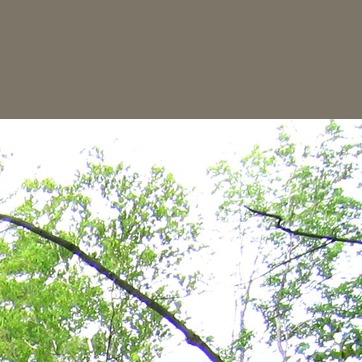
Material: sky